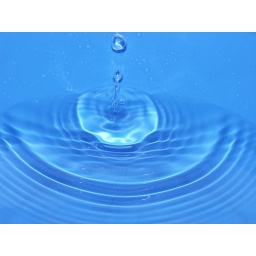
A water drop in a blue dish